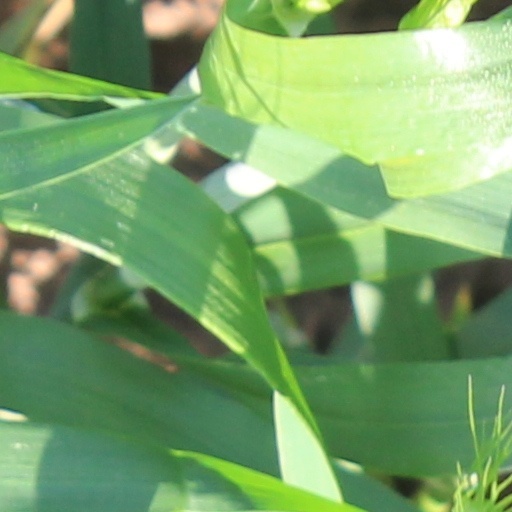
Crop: wheat